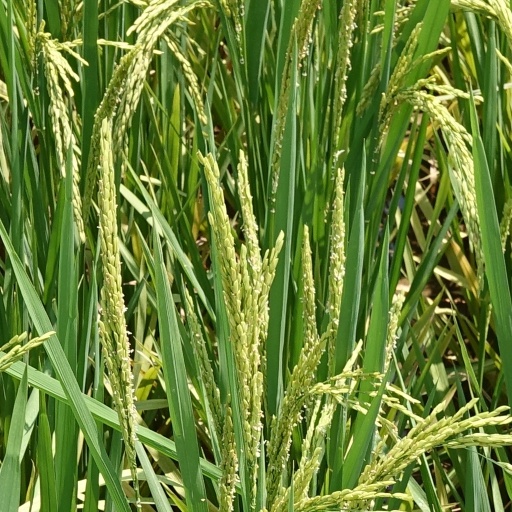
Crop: rice